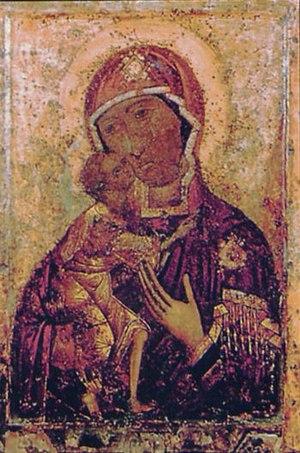
Liste d'icônes russes anciennes créées en Russie avant et pendant la vie d'Alexandre Nevski.
L'icône Fiodorovskaïa de la Mère de Dieu ou icône de Théodore de la Mère de Dieu ou Vierge de Kostroma est honorée par les orthodoxes comme icône miraculeuse de la Vierge Marie. Elle est conservée dans la ville de Kostroma, dans la cathédrale de l'Épiphanie-Anastasie. La légende attribue sa création à Luc l'évangéliste. Son iconographie est similaire à celle de Notre-Dame de Vladimir. Elle est aussi révérée comme l'une des icônes de la maison Romanov liée à l'élection en 1613 du fondateur de la dynastie Mikhaïl Fiodorovitch qui vécut sa jeunesse à Kostroma, relégué avec sa mère au Monastère Ipatiev.